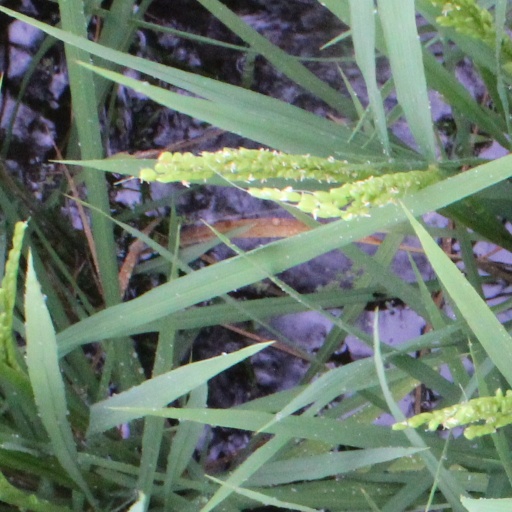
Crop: rice